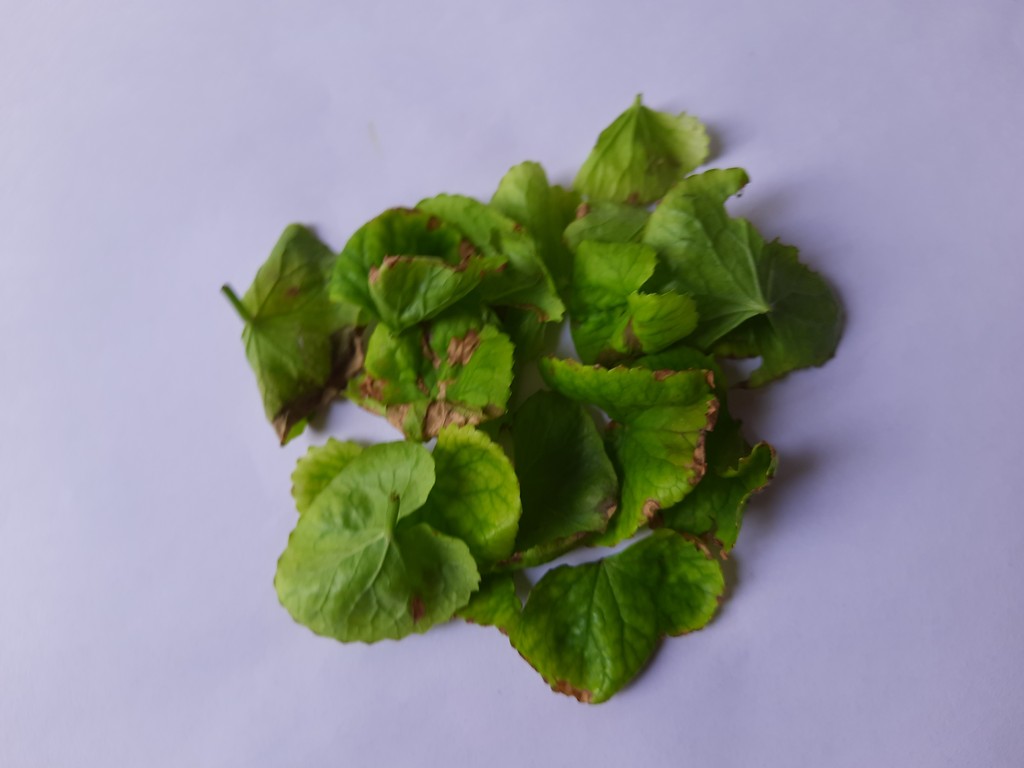
Label: Unhealthy